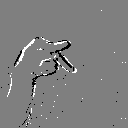
ASL letter: p